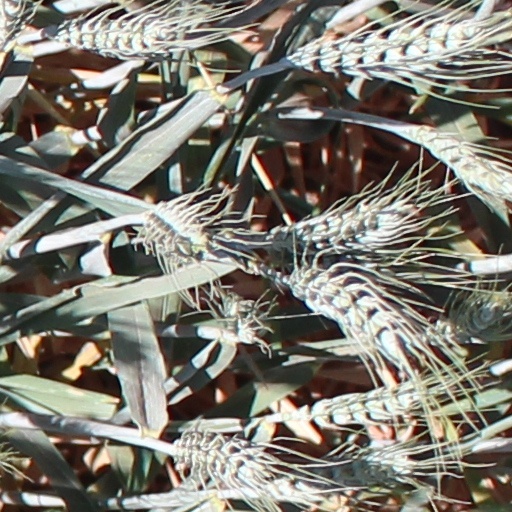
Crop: wheat